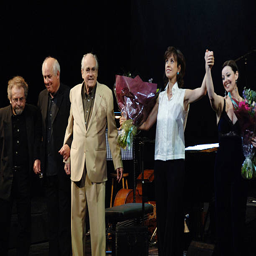
film score artist , person , theatre actor and actor perform during an one off performance by film score artist .